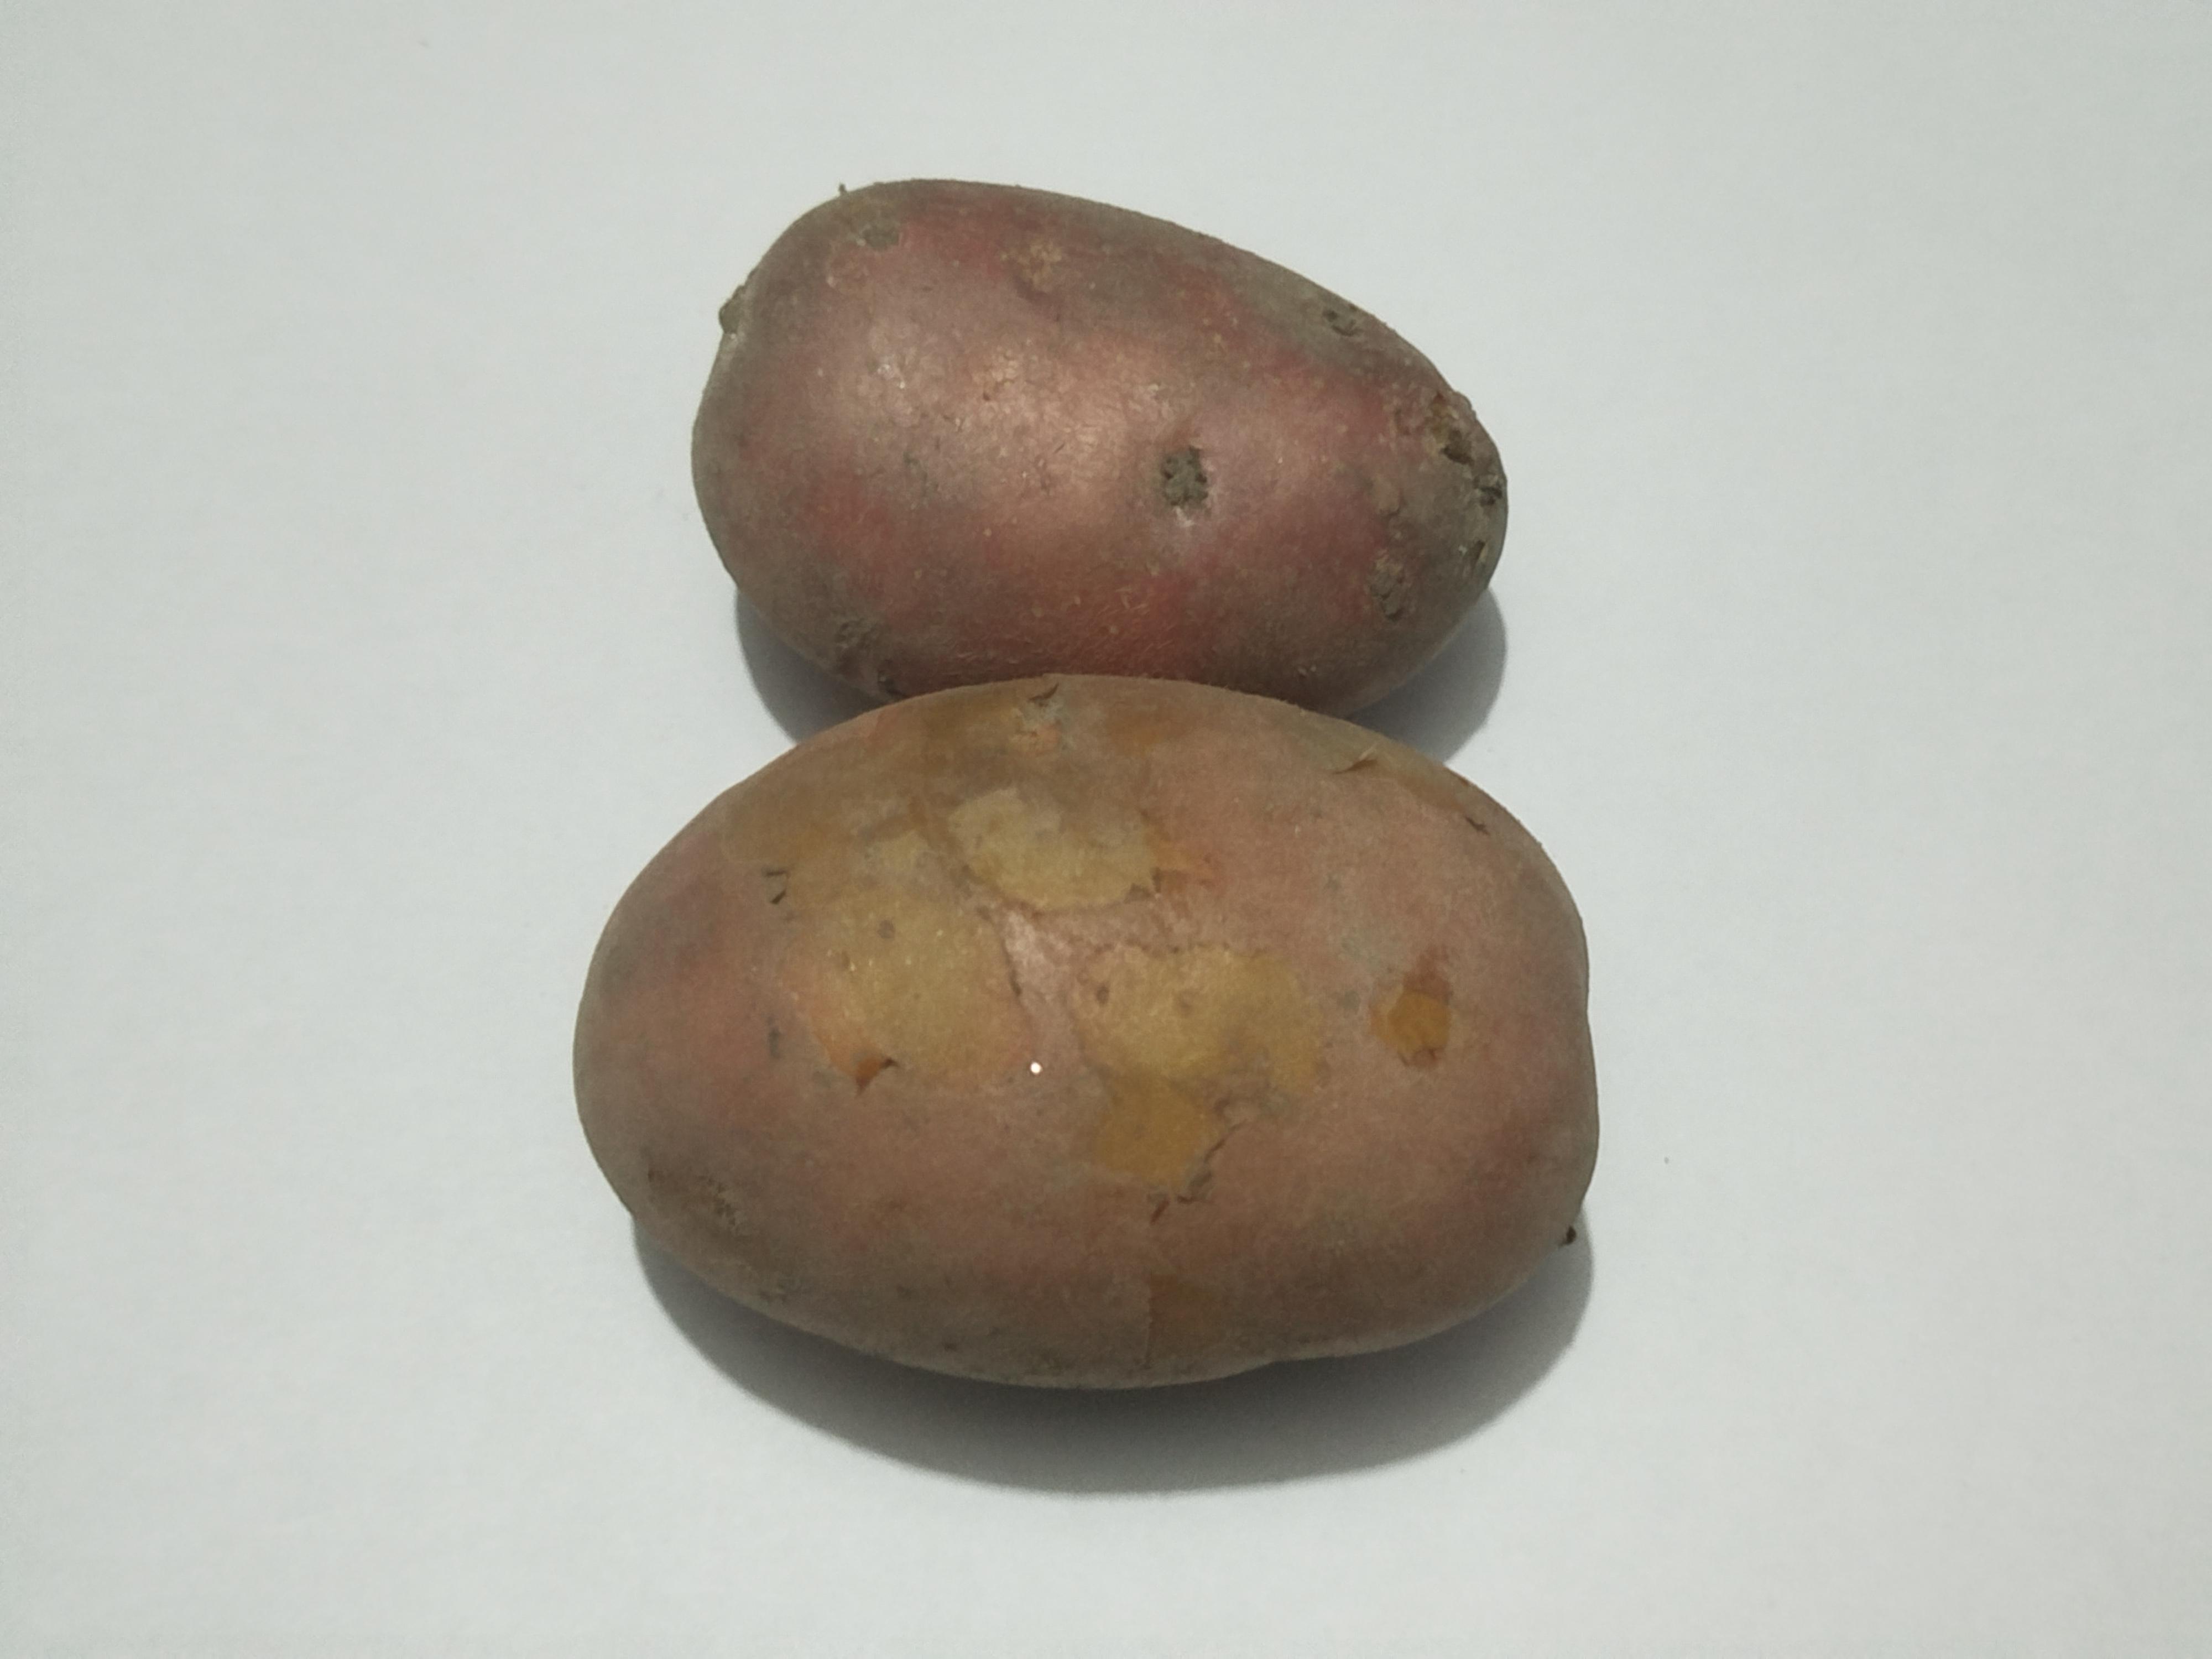
Label: Potato